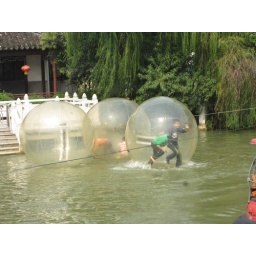
They rolled around in these plastic balls on the water!